Leighton P. Slack

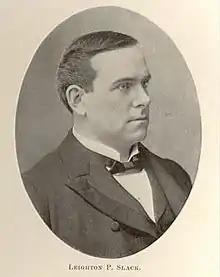
From 1904's "Successful Vermonters" by William H. Jeffrey

Leighton Prosper Slack (June 18, 1867 – March 31, 1938) was a Vermont attorney and judge. He served as the 48th lieutenant governor of Vermont from 1910 to 1912 and as a justice of the Vermont Supreme Court from 1914 until his death.